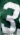
Number: 3